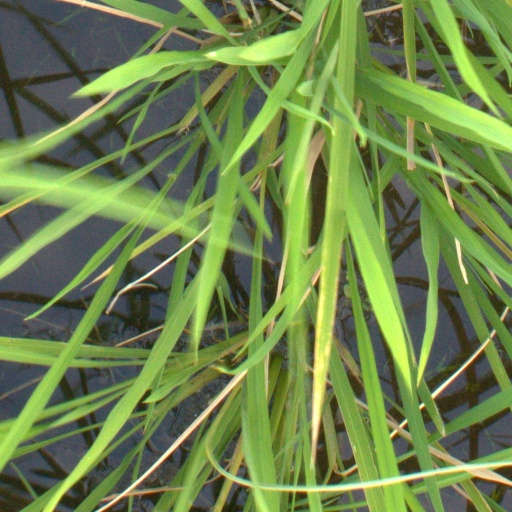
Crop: rice